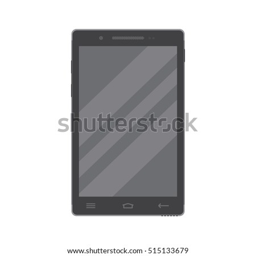
dark smartphone in flat style isolated on a white background .